Republic of Ireland national football team

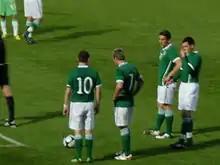
Ireland players ("L-R") Robbie Keane, Liam Lawrence, Keith Andrews and Keith Fahey in a 2010 friendly against Algeria

Traditionally, the team has played in a home strip of green shirt, white shorts and green socks. The second strip is usually the reverse of these colours, although there have been exceptions, such as an orange shirt in the late 1990s. Squad numbers are either white with an orange trim, on the home shirts, or green with an orange trim. The shirts worn in the team's first international match at the 1924 Olympics were St. Patrick's blue; this was their change jersey at the time, but the match was against Bulgaria, whose home strip was green. In 2021, Ireland again wore a blue jersey in a friendly against Qatar to commemorate the FAI's centenary.